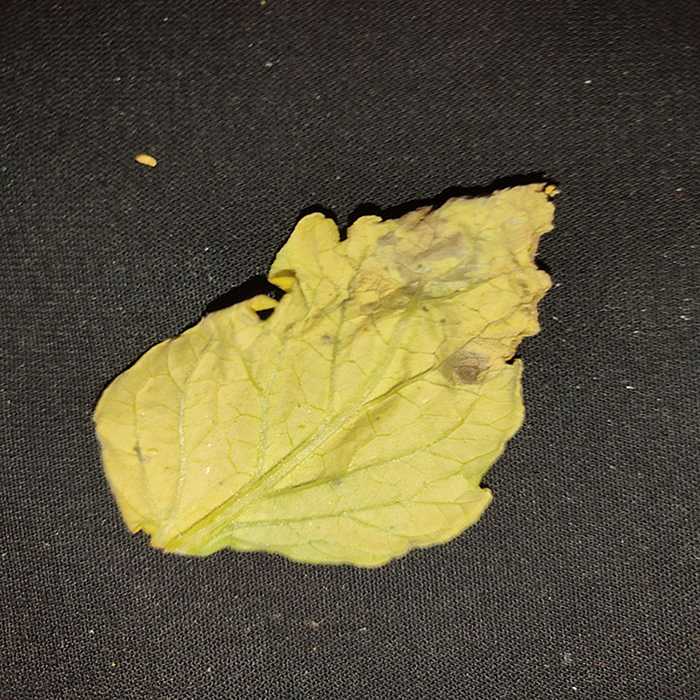
Plant: Tomato
Label: Tomato Bacterial spot